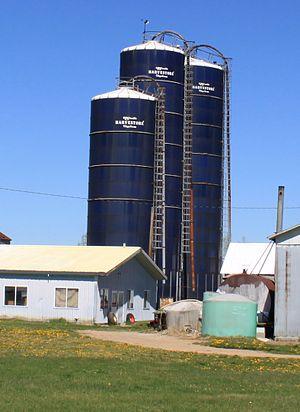
L'ensilage est une méthode de conservation des fourrages par acidification passant par la fermentation lactique anaérobie d'un fourrage humide. En fonction des différentes techniques utilisées, et de la nature des fourrages, on obtient un produit fini acide dont le pourcentage d'humidité varie de 30 % à 85 %. Plus le taux de matière sèche est élevé, plus les conditions d'anaérobiose sont difficiles à atteindre. A contrario, un taux d'humidité élevé entraîne des pertes au désilage et par fuite de jus, sources potentielles d'odeurs.